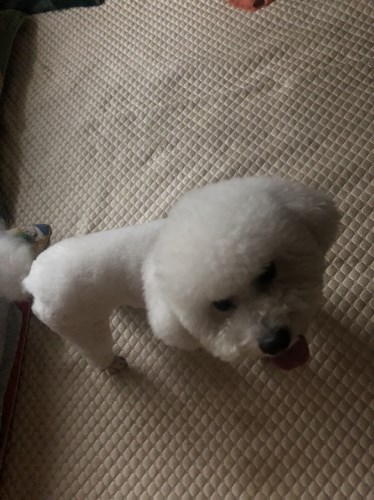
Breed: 3083-n000117-Bichon_Frise